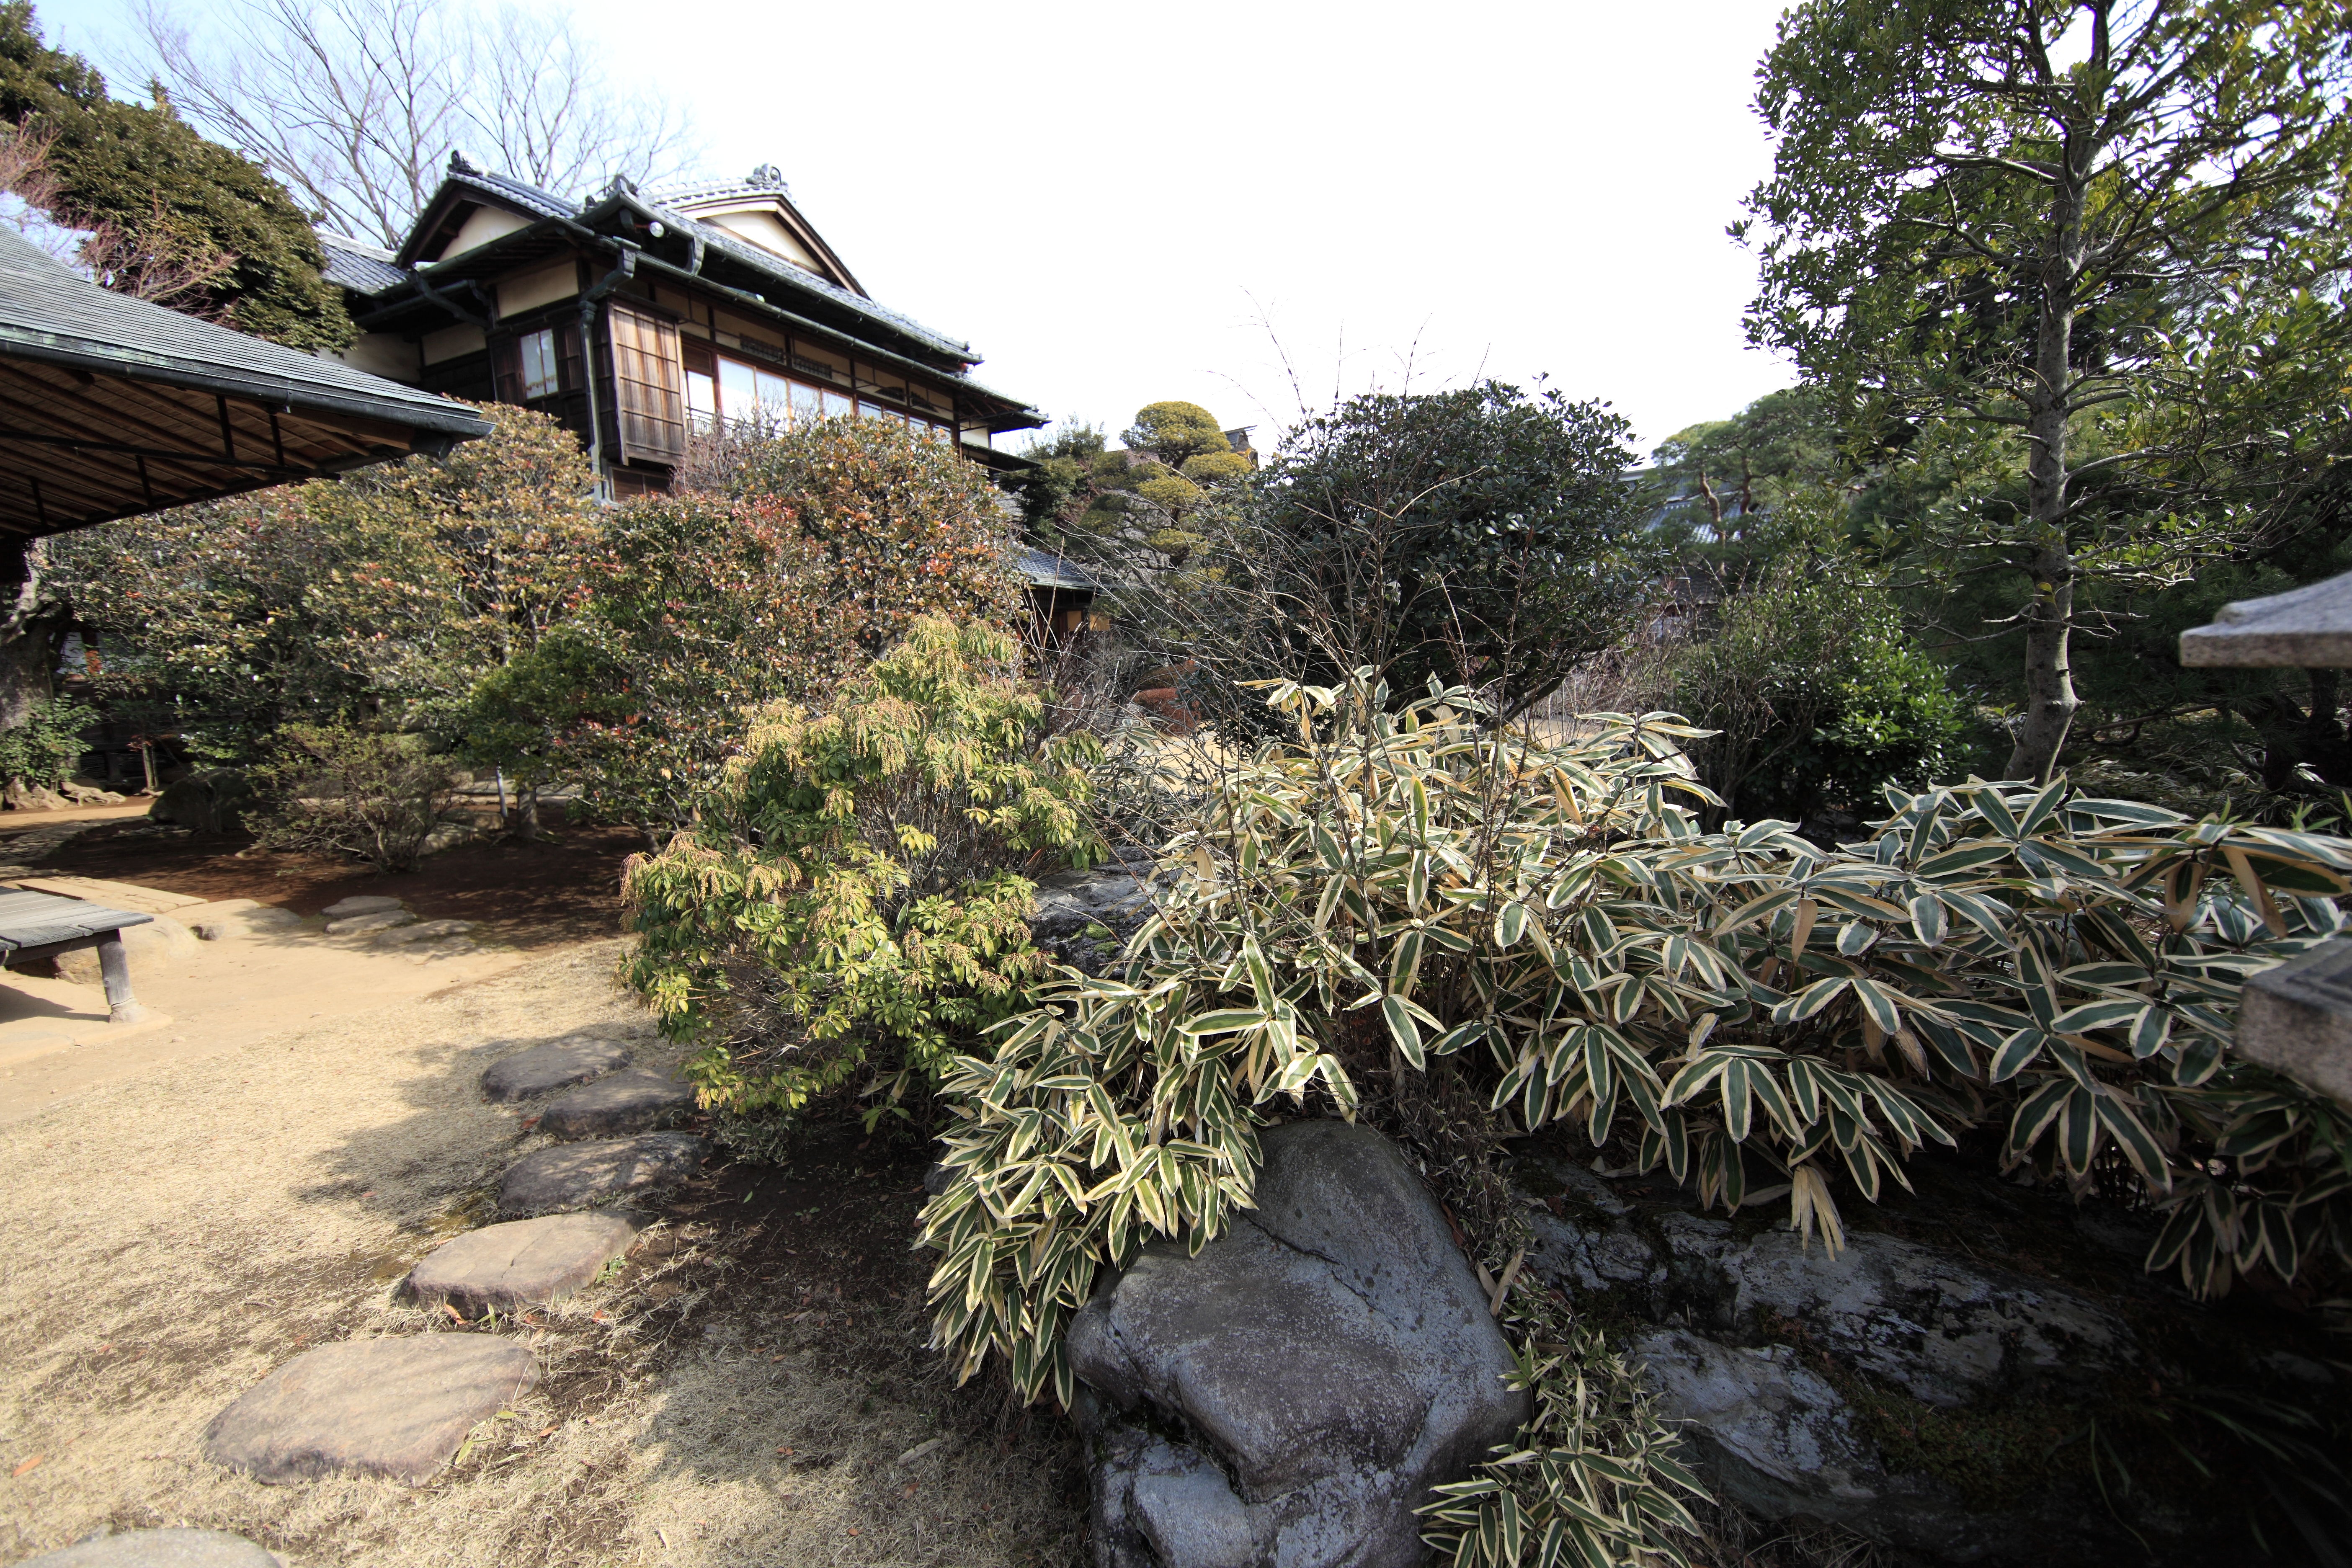
tree, flower, high, museum, cottage, property, garden, memorial, japanese, shrub, 5d, style, hires, yard, markii, hi, res, resolution, saitama, hikigun, tohyama, kawajimamachi